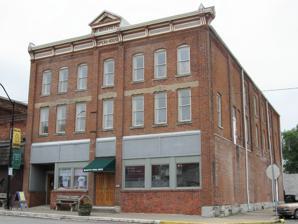
Building: McHaffey Opera House
Country: United States of America
Year built: 1891
United States historic place McHaffey Opera House U.S. National Register of Historic Places Show map of Iowa Show map of the United States Location 414 Elm St. Eldon, Iowa Coordinates 40°55′4″N 92°13′22″W / 40.91778°N 92.22278°W / 40.91778; -92.22278 Area less than one acre Built 1891 Architectural style Late 19th and 20th Century Revivals NRHP reference No. 95001317 Added to NRHP November 22, 1995 The McHaffey Opera House is a historic building located in Eldon, Iowa , United States. It was constructed in 1891 and in use by the community through the 1940s. The building was mainly unused for many decades until a volunteer community group bought the opera house in 1995 and began restoration efforts. The McHaffey Opera House was placed on the National Register of Historic Places in November, 1995. History Irish immigrant David McHaffey was the proprietor of a brickyard in Eldon when, in 1891, he constructed the opera house using bricks from his business. With Eldon being on a main line of the Chicago, Rock Island and Pacific Railroad , the McHaffey Opera House was able to secure a place on the "New York Circuit", bringing in traveling theatre troupes presenting the latest Broadway plays as well as Shakespearean classics, and vaudeville acts. Other uses included local talent shows, political rallies, and high school graduation ceremonies. For a time, in the early 1900s through the 1920s McHaffey Opera House was even used for basketball games. With the advent of motion pictures, a projectionist booth was added to the McHaffey to show silent films . As "talkies" came along to enormous popularity in the late 1920s sound capability was added to the Opera House. The last high school graduation ceremony was held at the McHaffey Opera House in 1941. By the 1940s Eldon had another outlet for movies leaving the McHaffey unused for that purpose. However flooding in 1947 damaged the newer theater, granting the Opera House one last chance to briefly show movies. Following that temporary reprieve, the McHaffey Opera House went into a long period of dormancy, seldom used except for storage. In addition to its significance as an entertainment venue, Dr. S.H. Sawyers the surgeon for the Rock Island Line, had an office on the second floor of the opera house beginning in the 1890s. Other businesses rented space on the main floor of the building. Originally the main floor housed two storefronts before the shared wall was taken down to create a single space. It housed a grocery store and then an auto parts store. Rebirth In 1995 a non-profit corporation of community volunteers formed to save and restore the McHaffey to usefulness after it sat vacant for nearly five decades. The restoration has been funded by some grants but largely by community efforts such as a thrift shop and yearly calendar sales. All of the original flooring has been restored and some of the original seating has been retained. Most of the walls have been renovated and repainted as well. A new heating and air conditioning system has been installed and the roof repaired to prevent further water damage that occurred during the McHaffey's years of disuse. Modern improvements include the installation of a handicap-accessible elevator. A popular annual event in southeast Iowa is the Christmas Tree Wonderland held on the main floor of the McHaffey. Over 75 festive decorated trees are on display through the holiday season. The next phase of the restoration involves painting the walls that flank the main stage. Eventual plans are to bring back live theater performances and also establish a museum in a portion of the building. The stage came to life once again on the evening of May 14, 2013 with the Cardinal Community School Districts "Parade of Bands" featuring the 5th grade, Middle School and High School Bands. A crowd of over two hundred filled the theater for the performances. The event was also financially beneficial to the McHaffey as Cardinal school employees donated $300 for continued restoration efforts. References